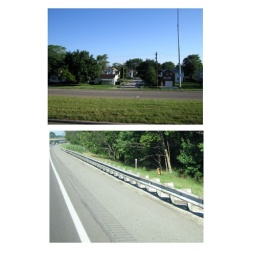
There were pockets of houses near the road in Ohio, and just up the street, I saw a fawn....